Süperstar '83

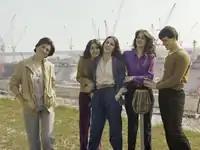
At the Eurovision Song Contest 1980, Ajda Pekkan (left) and her group represented Turkey. Pekkan's disappointment following her failure in the competition caused her to decrease her visibility in the market for the next few years.

Pekkan's increasing popularity outside her own country and in Europe, created a public desire for her to represent Turkey at the Eurovision Song Contest 1980 and fix the country's general image following its poor performances in the contest in the previous years. Although she initially refused to participate in the competition as she found it "amateur", she finally accepted the offer given to her by TRT. She took part in the contest with the song "Pet'r Oil" and finished 15th, which left her deeply disappointed; the ranking had a shocking effect not only for herself, but also for the circles who were sure she would get a high rating. After the contest Pekkan left Istanbul and lived in London and Los Angeles for months. During this period, she tried to overcome the psychological problems arising from the problems she experienced in her career and private life. In Los Angeles, she fell ill with jaundice and went through a two-month convalescence. It wasn't until July 1982 that she fully recovered and returned to Turkey.